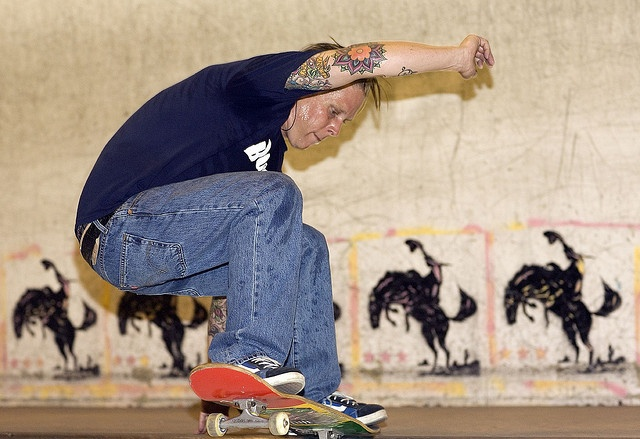
A man riding a skateboard while covered in tattoos.
A man with a tattoo on his arm using a skateboard.
A man crouching on a skateboard is perspiring.
a male skateboarder in a blue shirt is doing a trick
A tattooed man squats on his skateboard near a decorated wall.